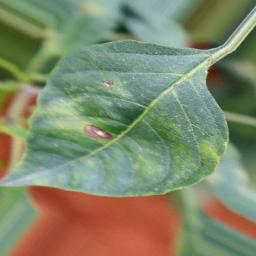
Label: cercospora